Sandy Island and Low Rock Important Bird Area

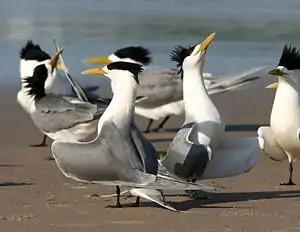
The IBA is an important site for greater crested terns

The Sandy Island and Low Rock Important Bird Area comprises two small islands with a collective area of 9 ha lying at the western end of the Gulf of Carpentaria in the Northern Territory of Australia. They lie south-west of Groote Eylandt off the coast of Arnhem Land, with the nearest settlement there the Numbulwar community. They are important as breeding sites for terns.